Grey chi

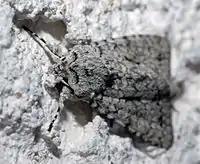
Front view

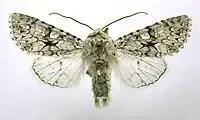
Mounted

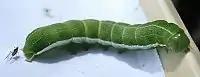
Caterpillar

This species has grey forewings speckled with black markings which vary in intensity (with the female generally more heavily marked than the male). There is usually a bold cross-shaped black mark in the centre of the wing which has been likened to the Greek letter chi (Χ) and gives the species its common name. The hindwings are white in the male, dirty grey in the female.